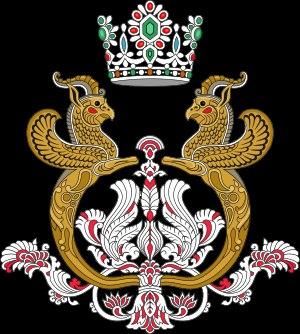
Chahbanou ou šahbānu littéralement la Dame du Chah, est le titre désignant l'impératrice d'Iran. Il est plus spécifiquement utilisé pour Farah Diba, l'épouse de Mohammad Reza Shah Pahlavi, le dernier empereur d'Iran. On le distingue de « Chahmâm » terme qui sert à désigner l'impératrice mère.